Eternal generation of the Son

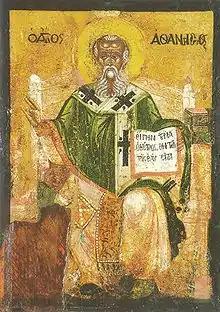
Athanasius of Alexandria was traditionally thought to be the author of the Athanasian Creed, and gives his name to its common title. This creed famously affirmed eternal generation.

The doctrine of eternal generation has been affirmed by the Athanasian creed, the Nicene creed (325ad) and by church fathers such as Athanasius of Alexandria (298 – 2 May 373), Augustine (354 – 28 August 430), Hilary of Poitiers (310 – c. 367), Basil of Caesarea (330 – 1 or 2 January 379) being mentioned explicitly first by Origen of Alexandria (185 – 253). The idea of relational origins within the Trinity also existed in the writings of Tertullian (155–220). However, in stark contrast to the doctrine of eternal generation, Tertullian viewed the generation of the Son of God as a temporal event, thus arguing that the Son became a distinct person in the Trinity only after the begetting of the Son in time. A similar perspective was held by Hippolytus (170–235), who, despite affirming the eternity of the divine essence shared by the persons of the Trinity, did not regard the Son’s personal existence as eternal.